Ramesh Singh Kushwaha

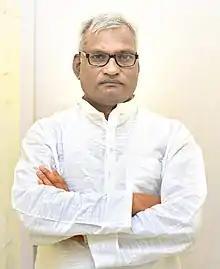

Ramesh Singh Kushwaha (born 25 January 1962) is an Indian politician. He was the State President of Rashtriya Lok Morcha till March 2024. He is former member Of Bihar Legislative Assembly from 106th Ziradei constituency in Siwan district. In March 2024, he joined Janata Dal (United) along with his wife.